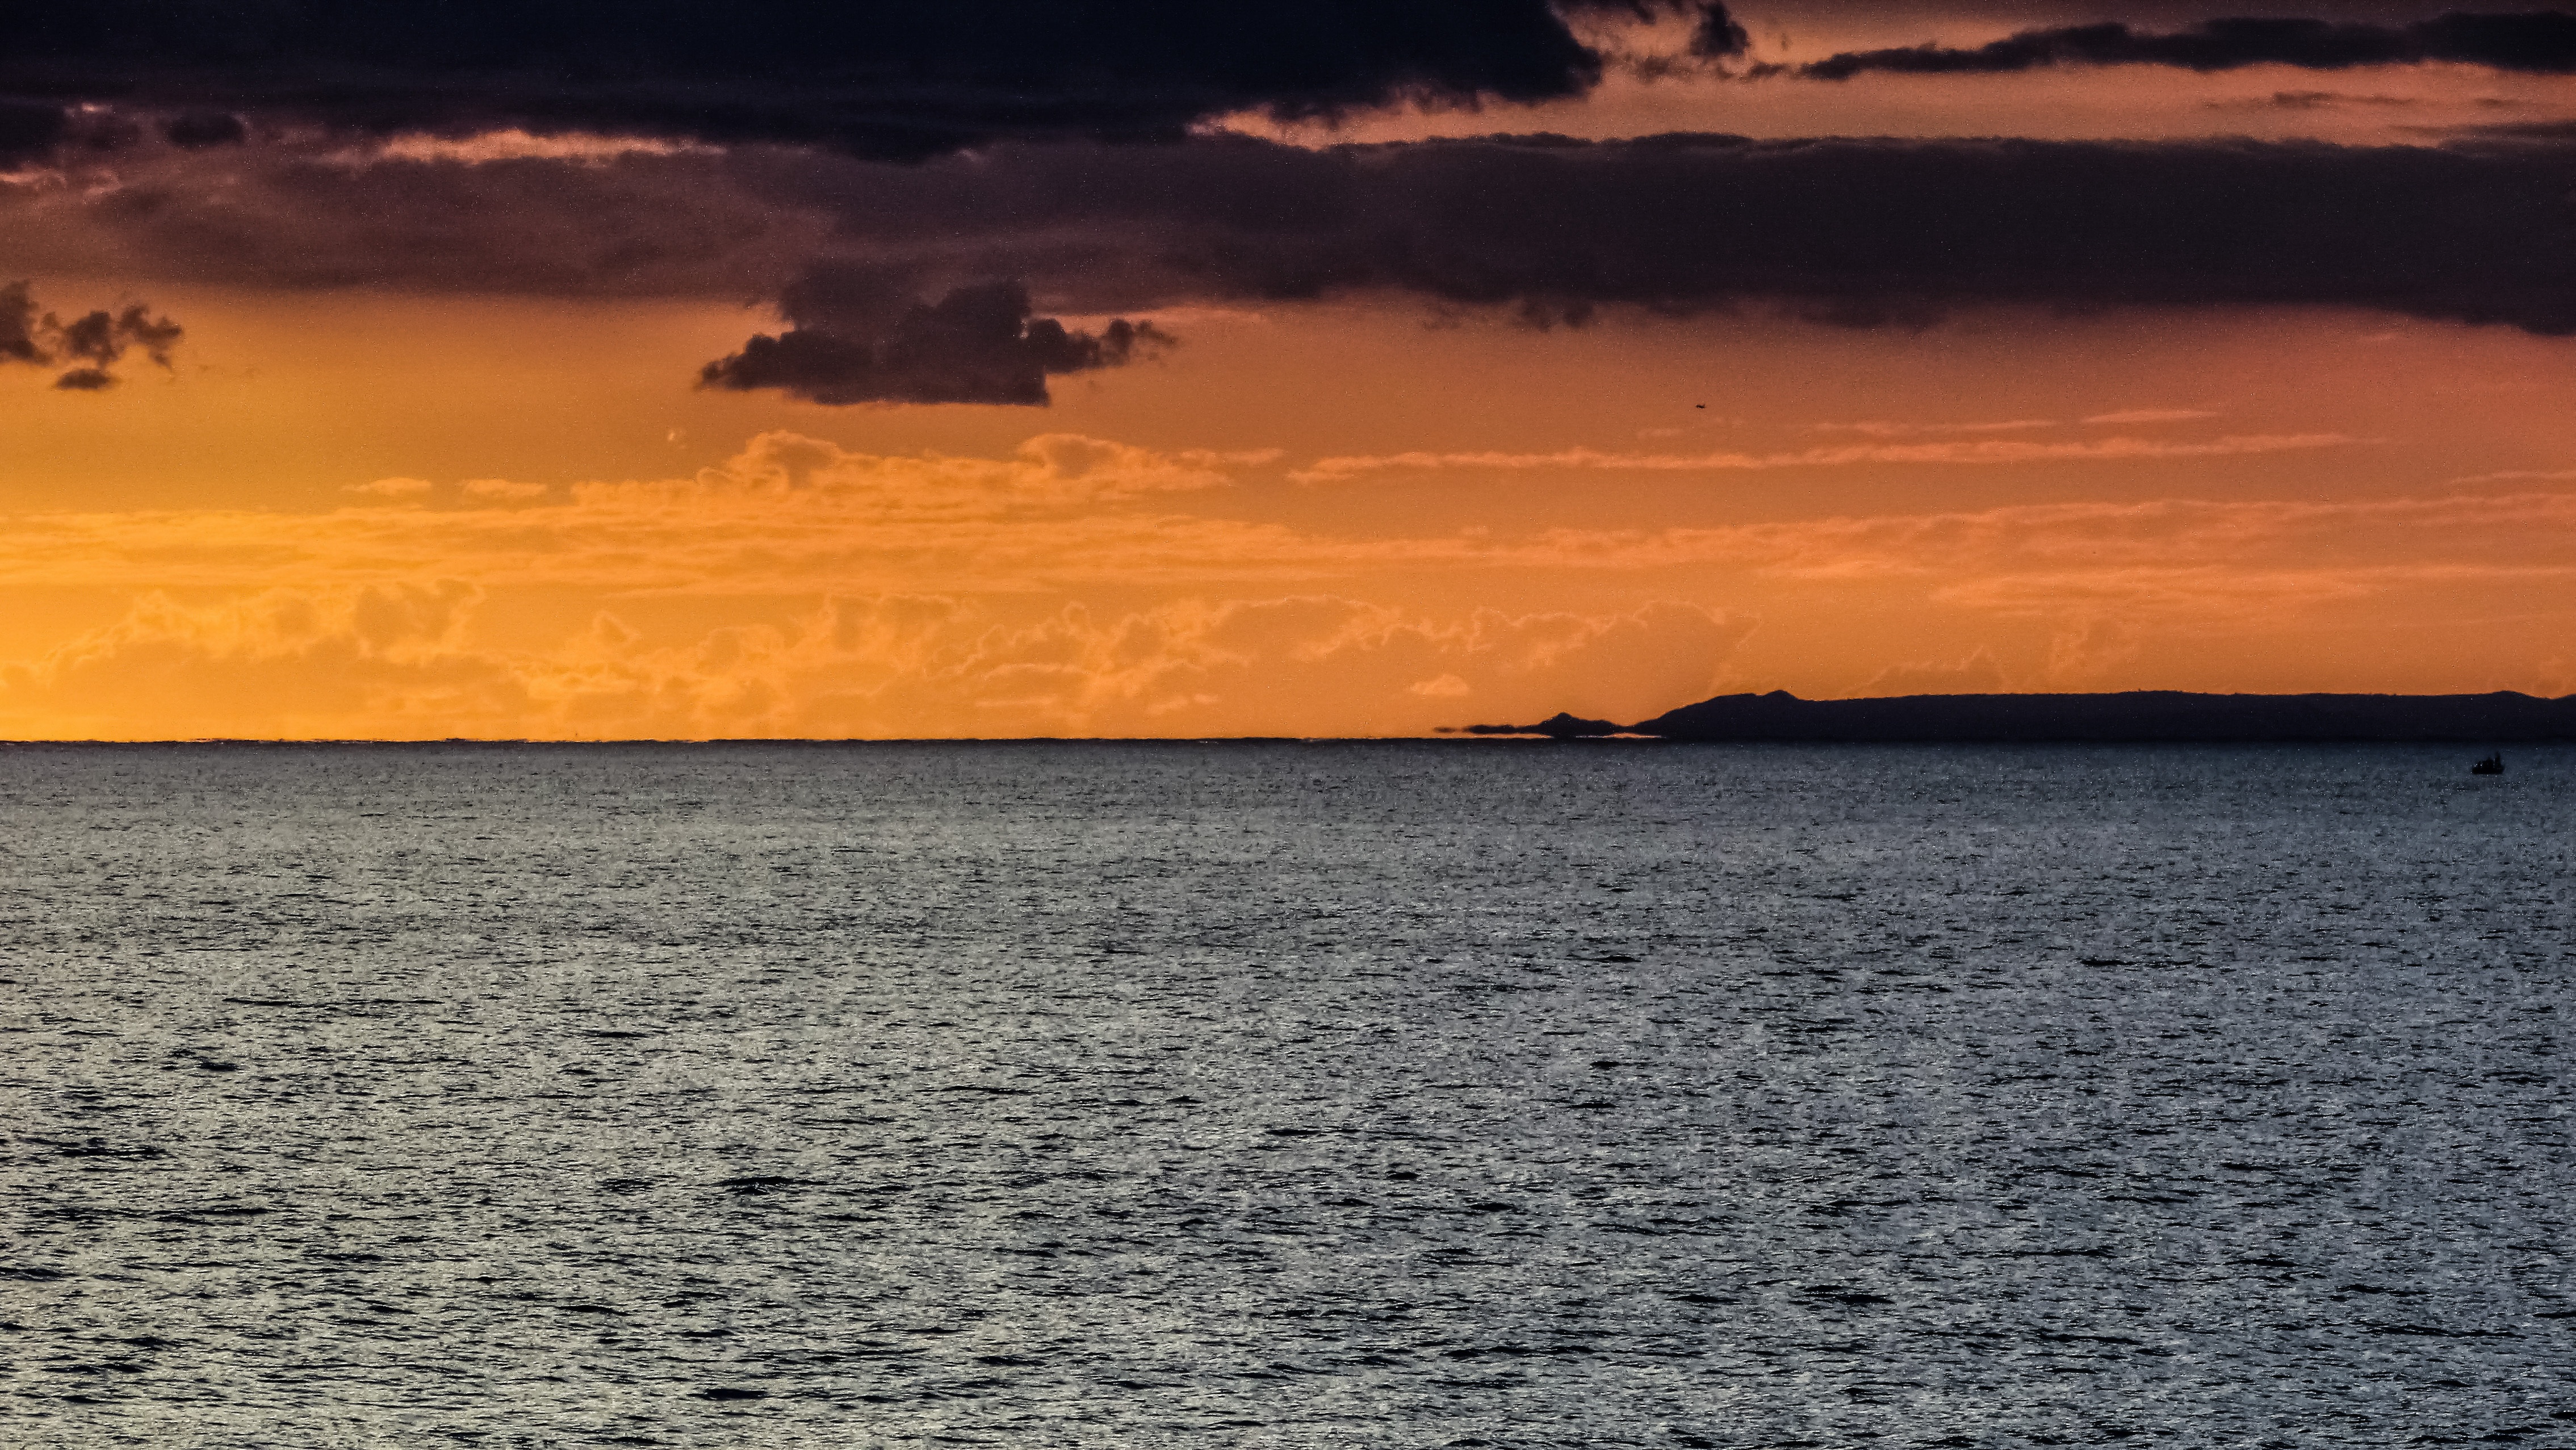
beach, sea, coast, ocean, horizon, cloud, sky, sun, sunrise, sunset, sunlight, morning, shore, wave, dawn, dusk, evening, reflection, bay, cyprus, afterglow, ayia napa